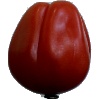
Label: Tomato Heart 1